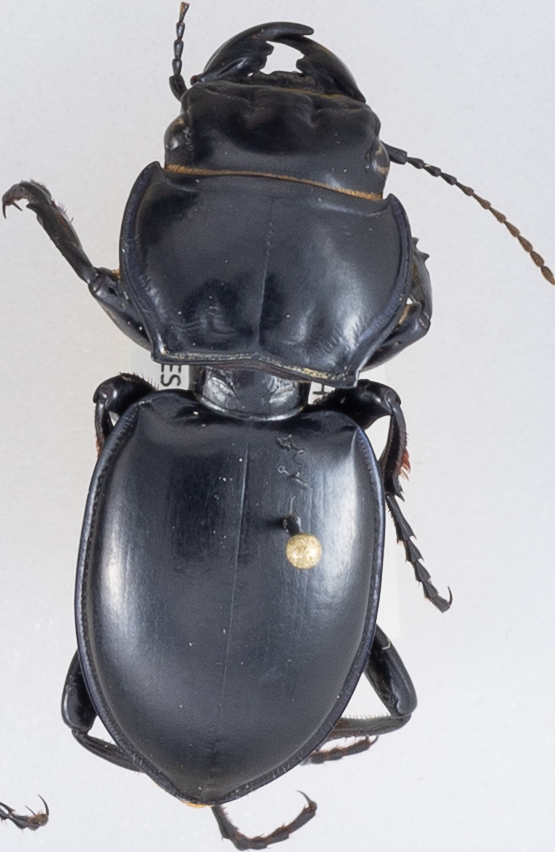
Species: Pasimachus californicus
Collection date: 2015-09-01
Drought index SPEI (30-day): -0.088
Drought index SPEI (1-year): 0.9
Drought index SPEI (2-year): -0.62